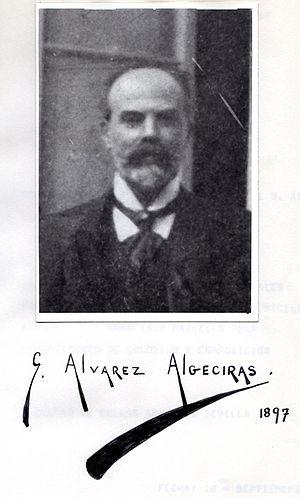
Germán Álvarez de Algeciras y Jiménez, né le 1ᵉʳ février 1848 à Jerez de la Frontera et mort vers 1912, est un peintre costumbrista espagnol.